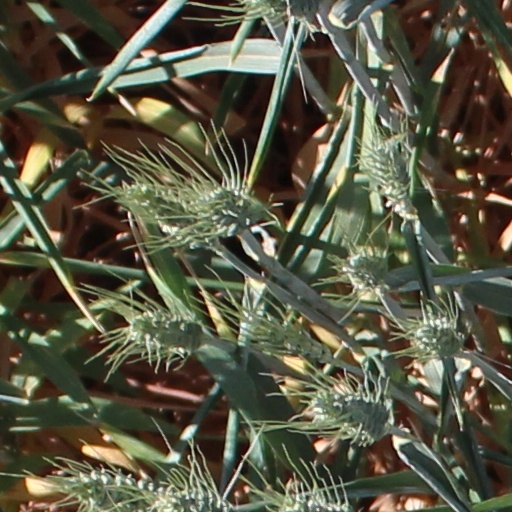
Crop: wheat